Iveco Vision

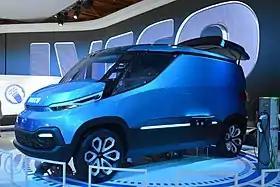
2014 Iveco Vision at the 2014 International Mobility Show Germany

The Iveco Vision is an plug-in hybrid compact panel van concept revealed by Italian commercial vehicle manufacturer Iveco at the 2014 International Mobility Show Germany.